United Nations Security Council Resolution 707

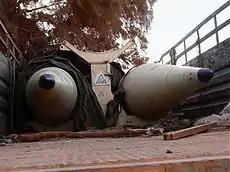
Iraqi weapons that were ordered to be destroyed

United Nations Security Council Resolution 707, adopted unanimously on 15 August 1991, condemned Iraq for violations and non-compliance of Resolution 687 (1991) and extended powers to the Special Commission and IAEA.